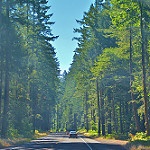
Scene: Outdoor